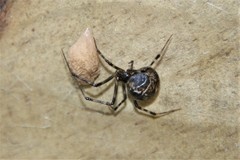
Species: Parasteatoda_tepidariorum